Blackhawk Formation

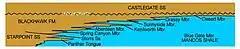
The Blackhawk Formation is the withdrawal (regressive) phase of the Cretaceous Seaway in eastern Utah.

The sediments that formed the Blackhawk Formation originated from erosion of the Sevier Uplift in western Utah. This sediment was transported eastwards by rivers and deposited on the western coast of the Cretaceous Seaway. At this time, the Seaway was also withdrawing (regression) eastwards, but this was irregular, with occasional episodes of the sea advancing (transgression) to cover coastal lands. This transgression was partially as a result of fluctuating (eustatic) global sea level changes and partly as a result of the shift position of the deltas. These events created wedges of terrestrial sedimentary rock between wedges of marine sedimentary rock (Mancos Shale). These wedges of the Blackhawk Formation have been given names and many of them contain economically important bituminous coal zones, such as the Kenilworth Coal that is up to 11 m (37 feet) thick. The coast probably resembled the Gulf Coast today, being composed of a broad coastal plain, with meandering rivers that ended in wave-dominated deltas. These deltas were flanked by sandy beaches. Swamps were probably developed on the delta plains and on the floodplain (bottomlands) adjacent to the meandering rivers, rather than in brackish-water of lagoons because of the low sulfur content of the coals.